Mary, Queen of Tots

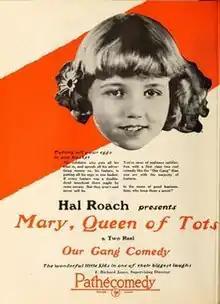
Print ad for "Mary, Queen of Tots"

Mary, Queen of Tots is a 1925 American short silent comedy film directed by Robert F. McGowan. It was the 42nd "Our Gang" short subject to be released.